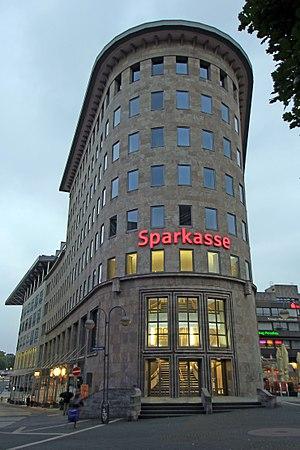
Bochum est une ville d'Allemagne dans le Land de Rhénanie-du-Nord-Westphalie dans la région de la Ruhr. Sixième plus grande ville du Land, deuxième plus grande ville de Westphalie et l'une des vingt plus grandes villes d’Allemagne, Bochum fait partie du district administratif d'Arnsberg comme Dortmund, Hagen, Hamm et Herne.